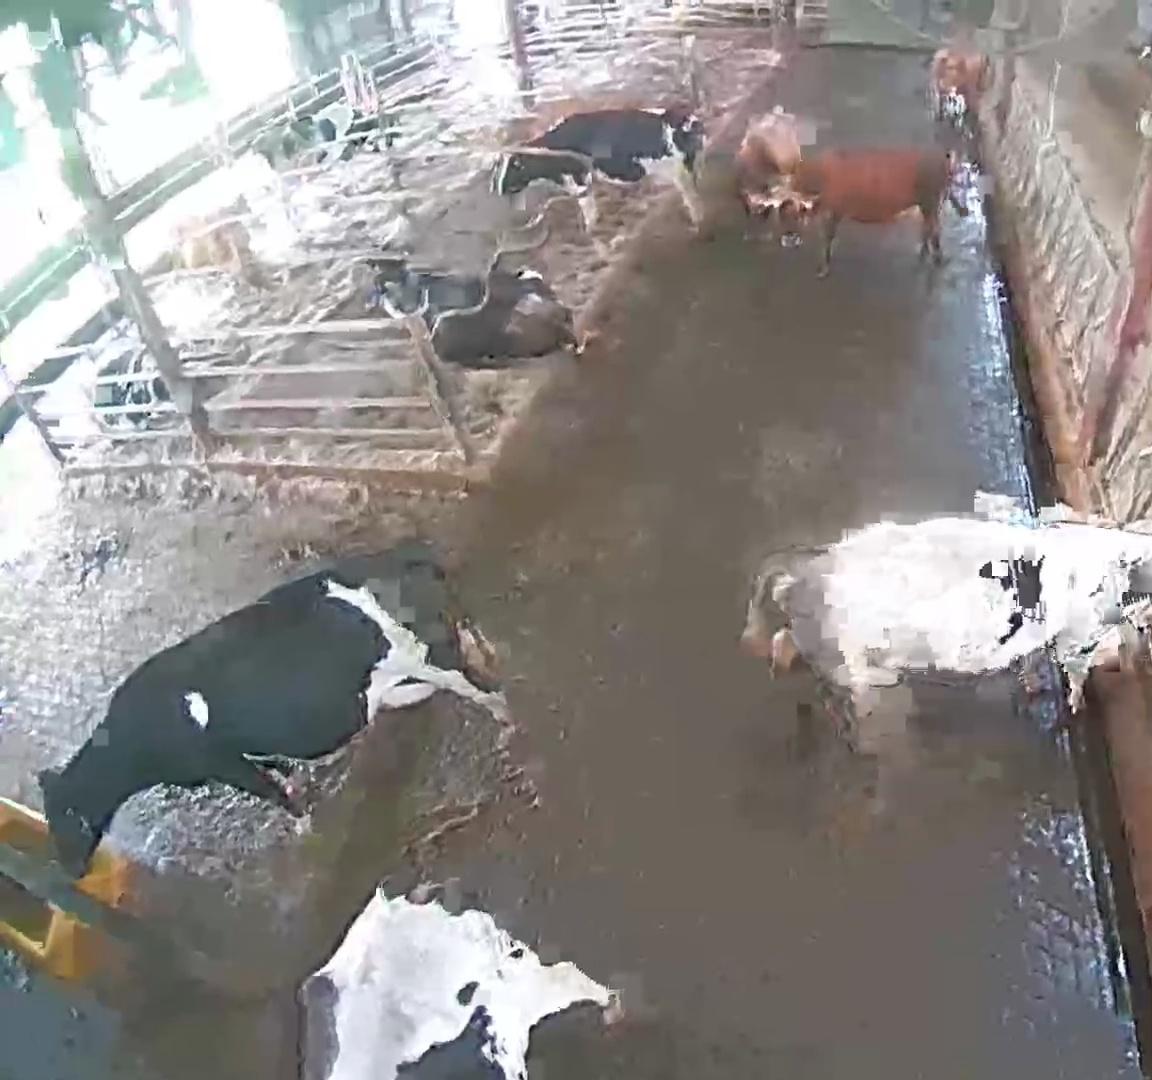
Number of cows: 10